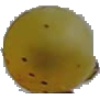
Label: white_grape